Wales in the world wars

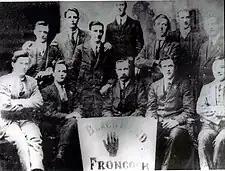
Frongoch prisoners of war from the Easter Rising of Ireland

Until 1916 the camp housed German prisoners of war in a yellow distillery and crude huts, but in the wake of the 1916 Easter Rising in Dublin, Ireland, the German prisoners were moved and it was used as an internment camp for approximately 1,800 Irish republicans, held without trial. Among them such notables as Michael Collins, who were accorded the status of prisoners of war. Among the prisoners were the future Hollywood actor Arthur Shields and sportsman and referee Tom Burke. Later the camps such as Frongoch became known as "ollscoil na réabhlóide" ("Universities of Revolution") where future leaders including Michael Collins, Terence McSwiney and J. J. O'Connell began to plan the coming struggle for independence. Elwyn Edwards, a local councillor, historian and poet suggests that the Irish War of Independence was won in Fongoch in Wales.